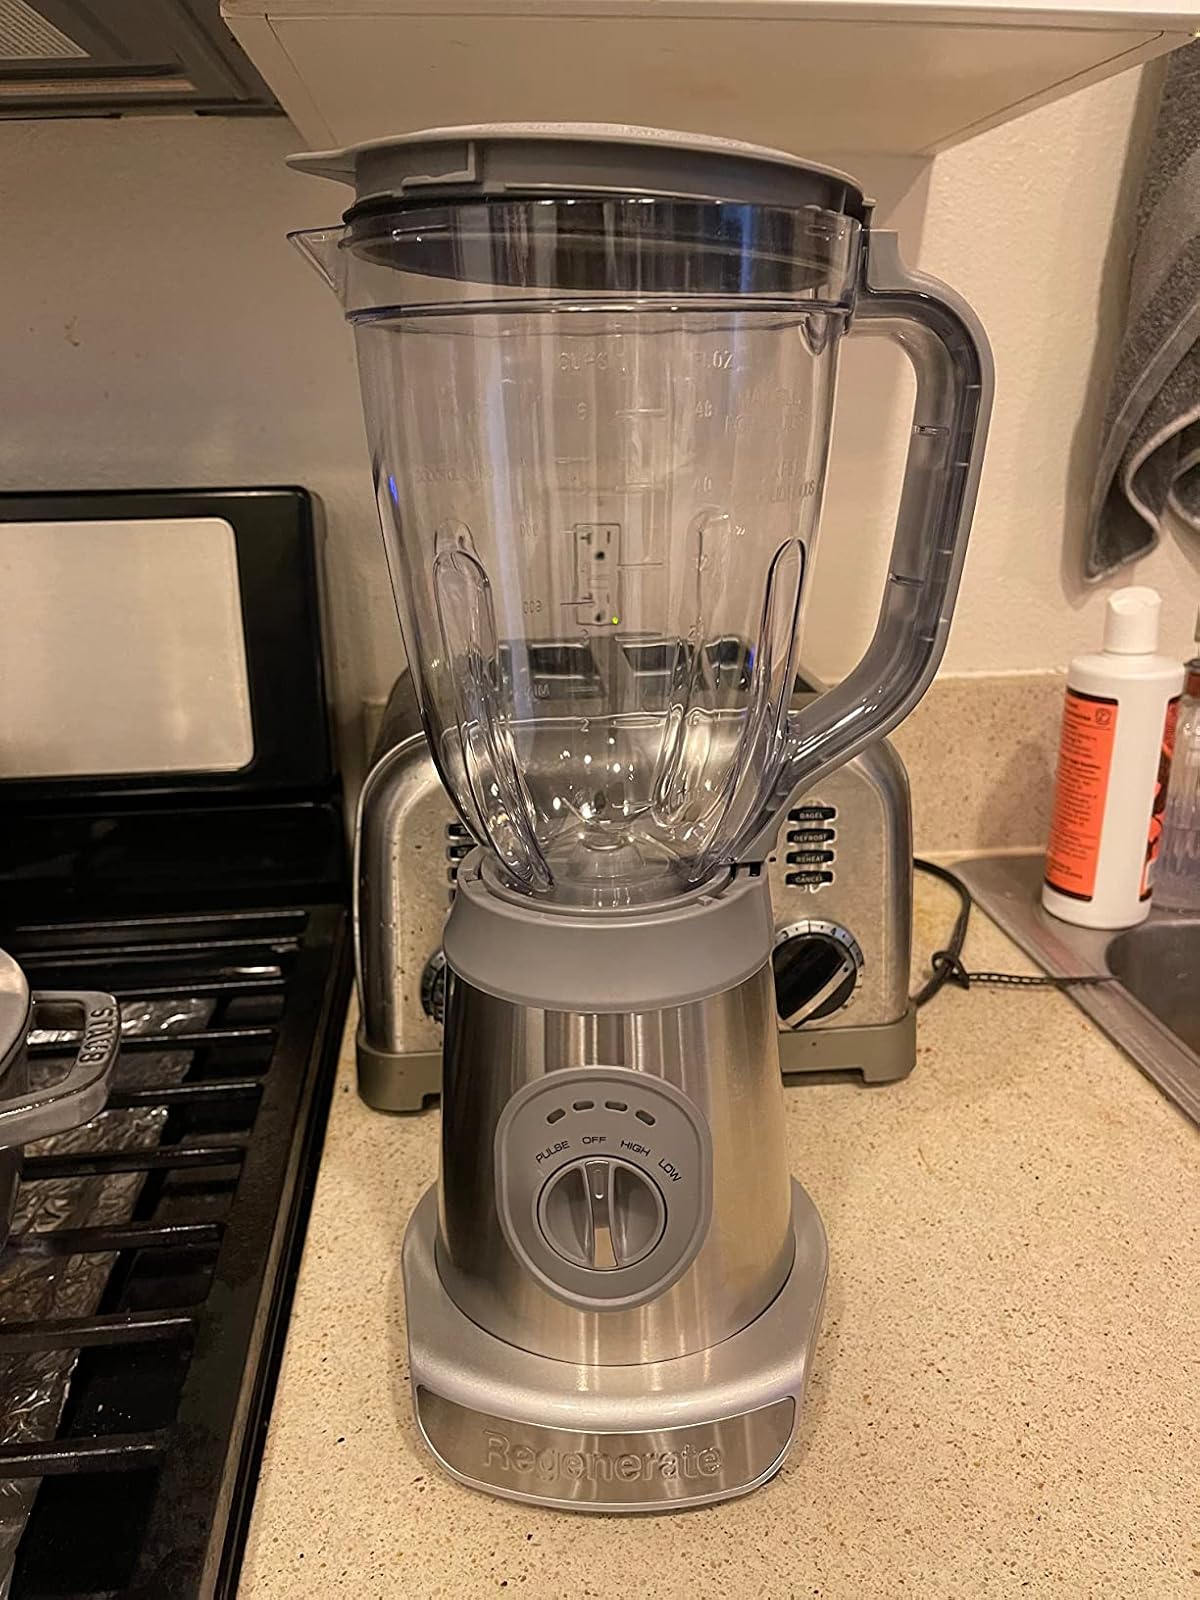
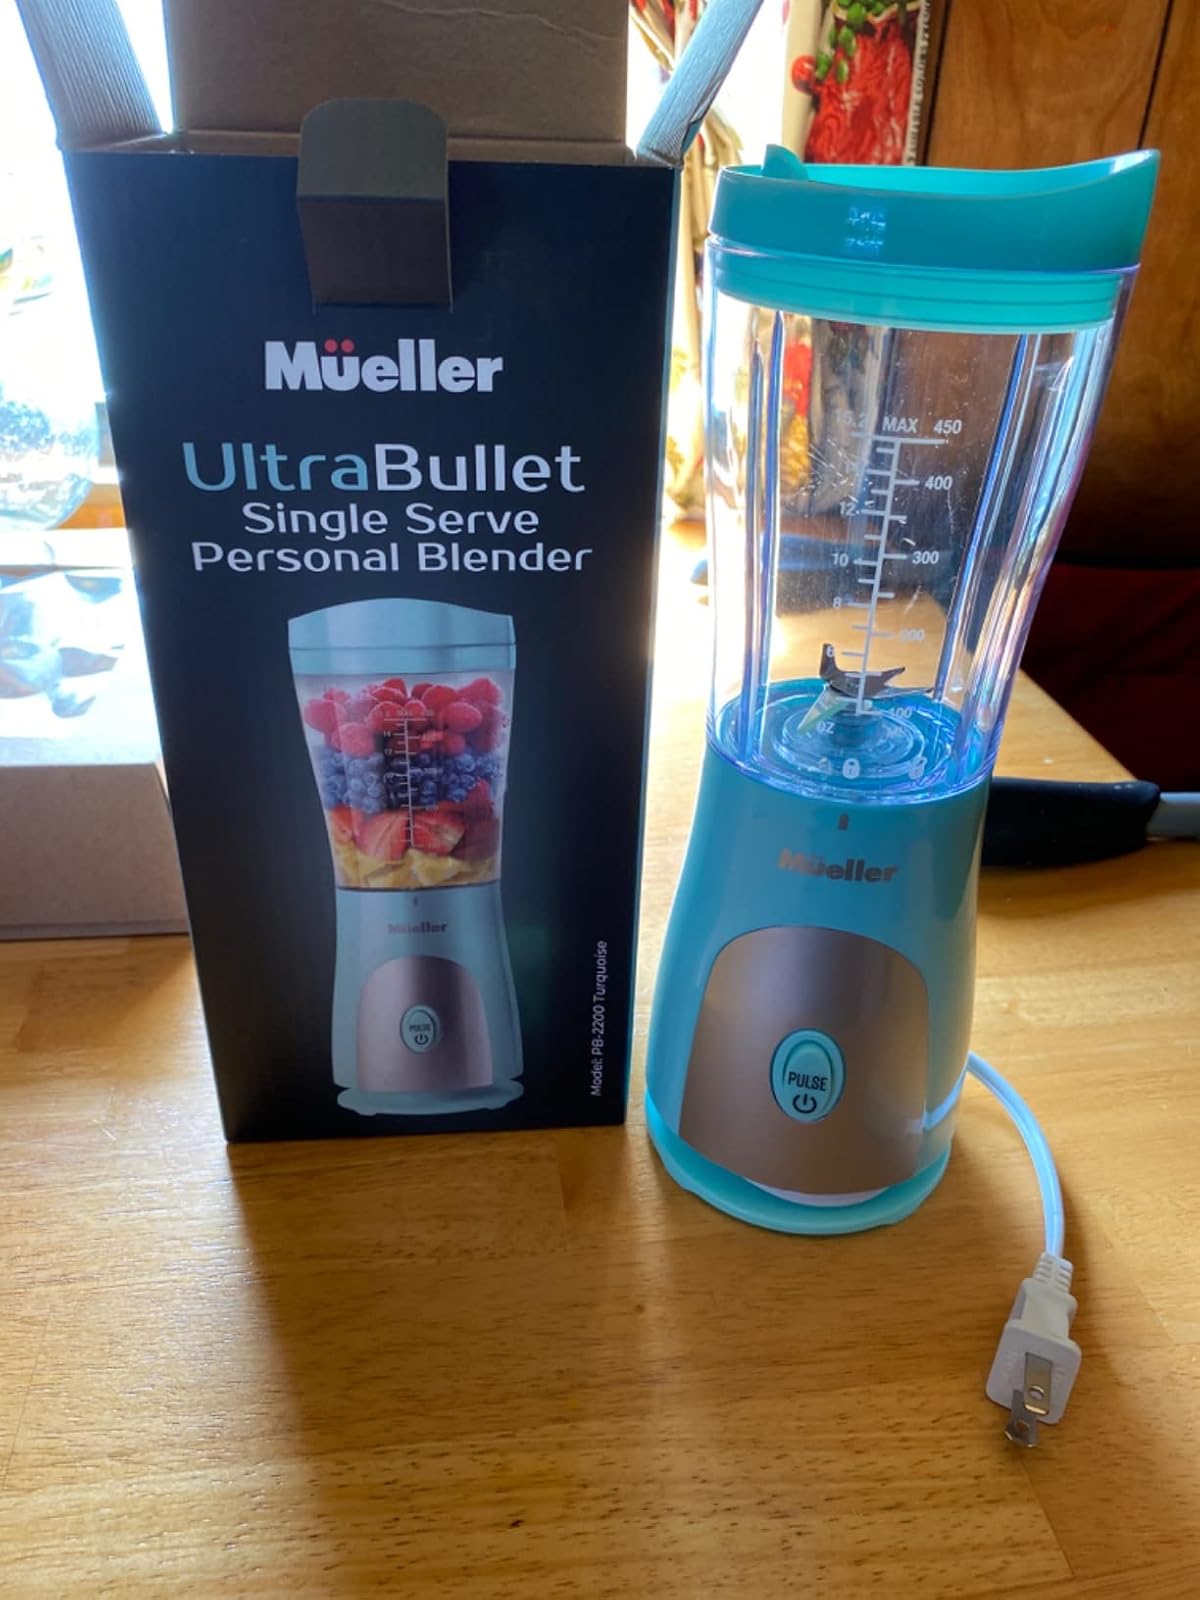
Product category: items_blender
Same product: no